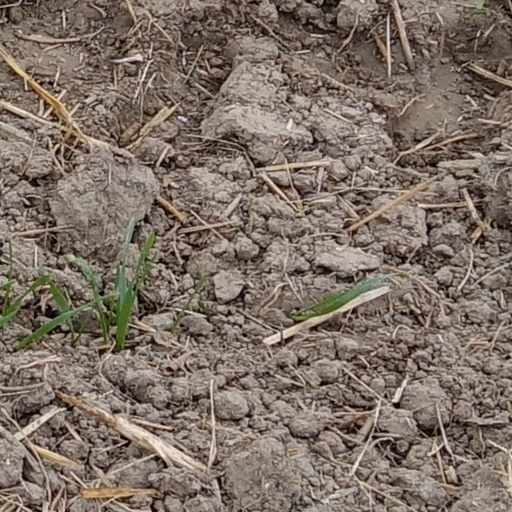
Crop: wheat